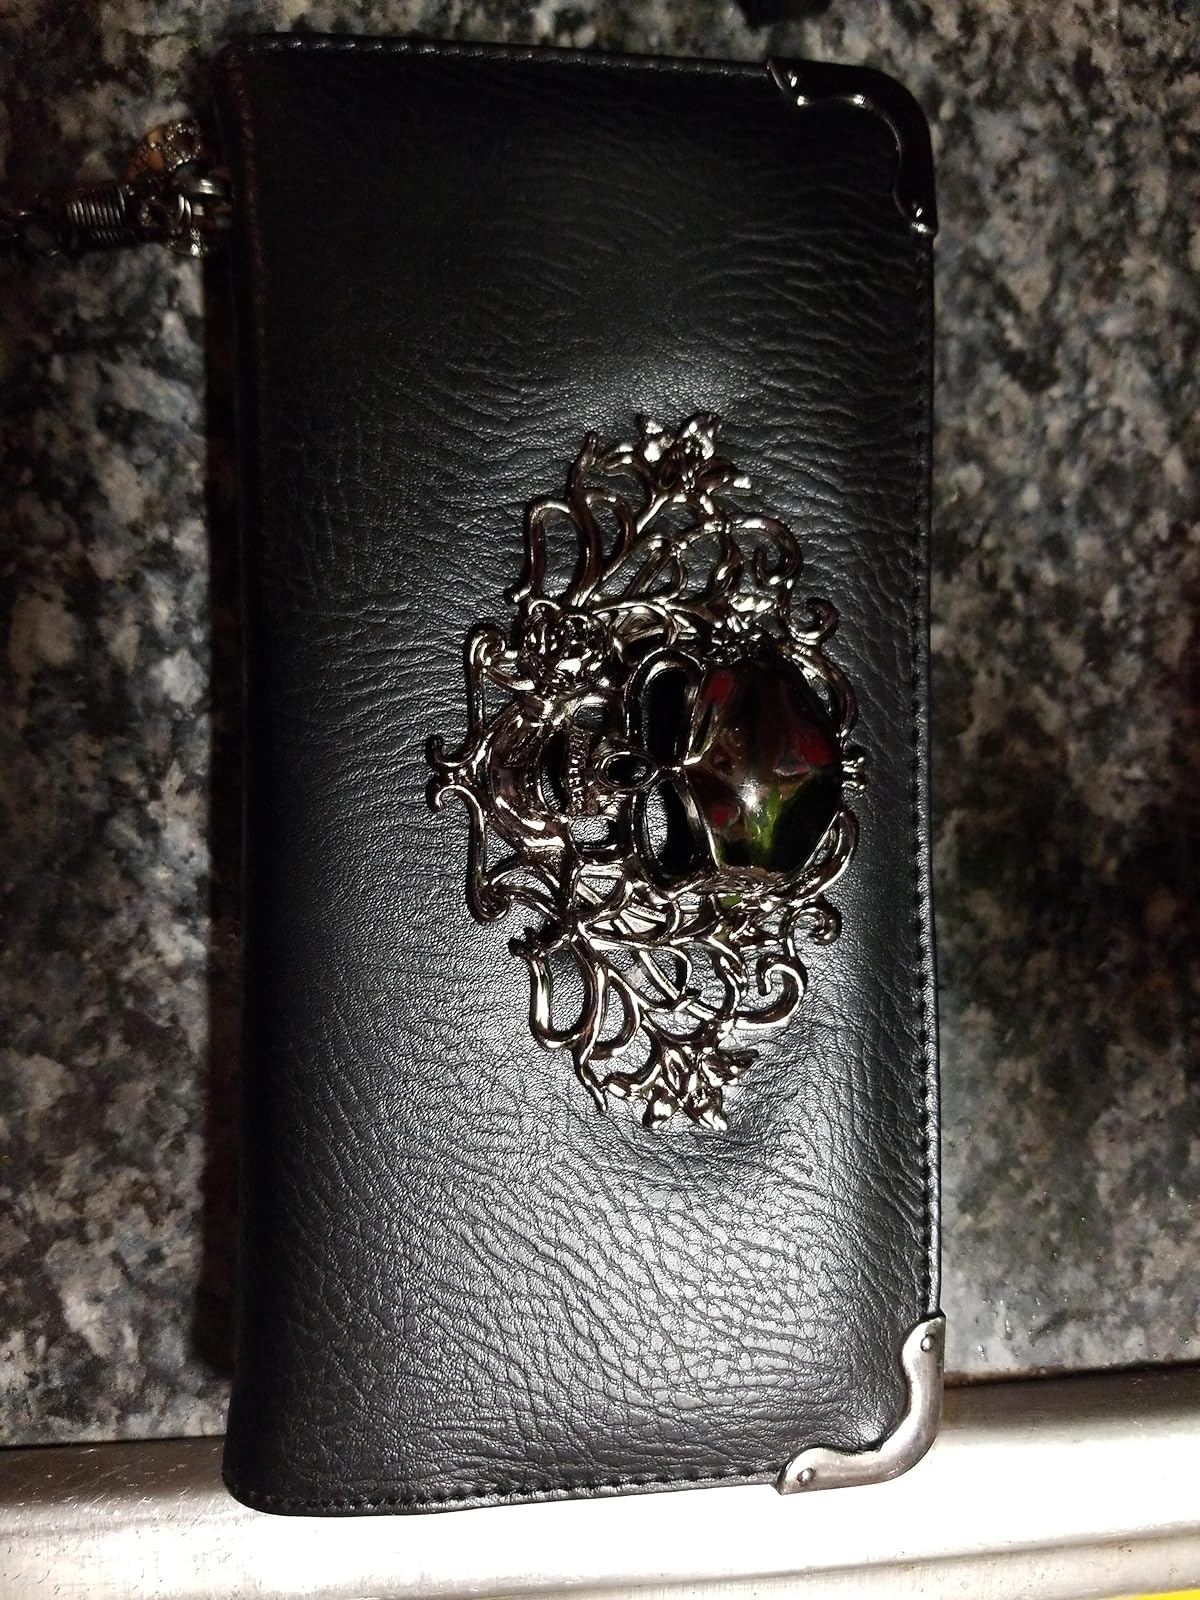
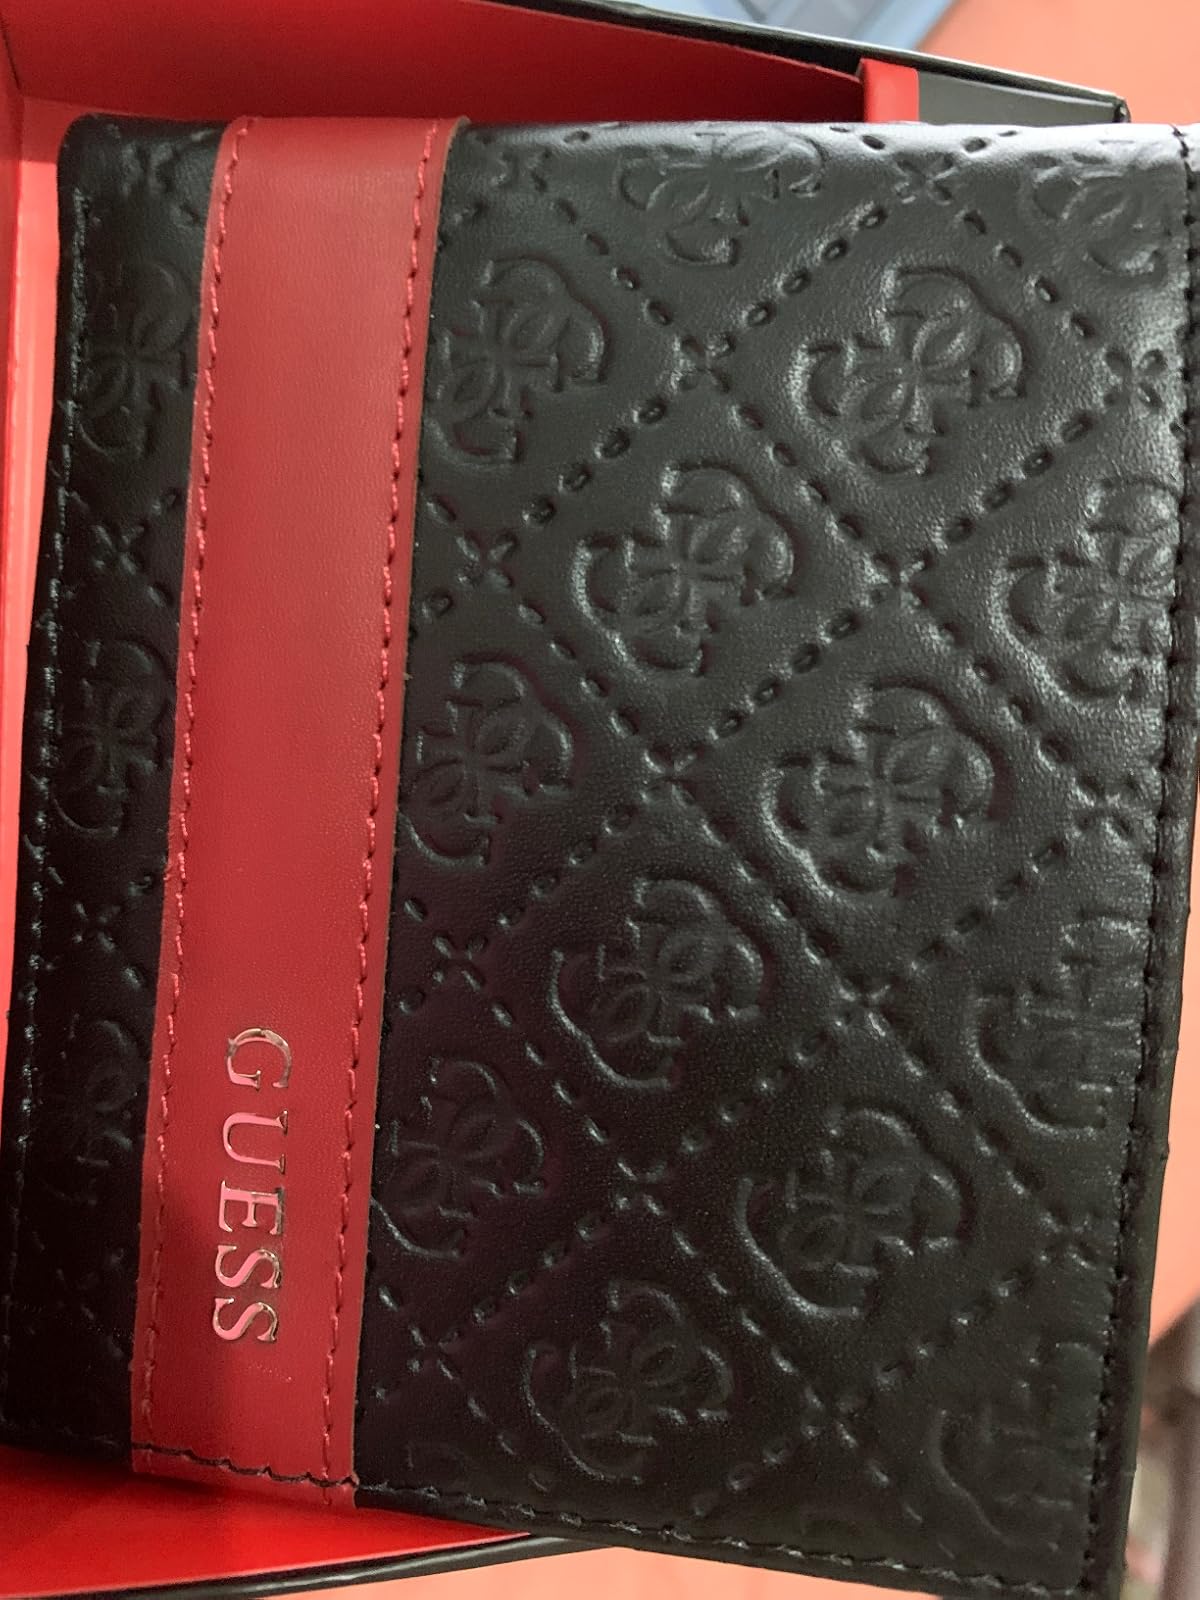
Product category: accessories_wallet
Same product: no